Bus transport in Queensland

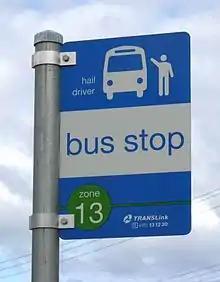
A 'flag pole' sign used at regular bus stops. The sign contains zone information and Translink's phone number.

In Brisbane, a 25 km network of busways has been constructed to allow public transport buses to bypass traffic congestion whilst providing interconnectivity with the Queensland Rail network. Dedicated bus lanes and general high-occupancy vehicle lanes (transit lanes) can be found throughout the state, giving buses a further mechanism to bypass traffic congestion, albeit in a slower (but cheaper) way as those lanes are rarely grade separated.